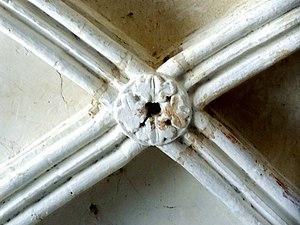
Clé de voûte - voir titre.
L'église Saint-Gervais-et-Saint-Protais est une église catholique paroissiale située à Vaudancourt, dans le département de l'Oise, en France. C'est un petit édifice de style majoritairement gothique flamboyant, construit à la première moitié du XVIᵉ siècle sur la base d'un édifice de plan cruciforme du début du XIIIᵉ siècle. Seul le croisillon nord et le clocher en bâtière, qui constitue en même temps l'élément le plus remarquable de l'église, ont été laissés en place. Même la base du clocher, en même temps croisée du transept, a été entièrement reprise en sous-œuvre, et paraît entièrement flamboyante à l'intérieur. Une chapelle a été ajoutée dans l'angle entre nef et croisillon nord, et la nef a été dédoublée par la construction d'un collatéral du côté sud. Ces travaux ont probablement été achevés en 1544. Puis la nef a été voûtée d'ogives. Sa largeur considérable alliée à une faible hauteur motivèrent la soustraction d'un étroit couloir à la superficie de la nef du côté nord. C'est là l'une des particularités de l'église de Vaudancourt, avec la faible profondeur de l'abside quadrangulaire, et l'enfilade de quatre pignons au sud.